Common kusimanse

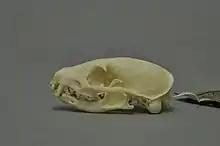
Skull of a common kusimanse

The common kusimanse has a vaguely weasel-shaped body with dark or reddish brown fur that is thick, with a wiry texture down the back, and fine and soft on the underside. It has a long snout, short legs, a short, relatively stiff tail which tapers to a point, long claws, small ears, small, dark colored eyes, and an elongated nose. Adult size is typically around 33 cm (13 in) with a weight of approximately 1 kg (2.2 lb).